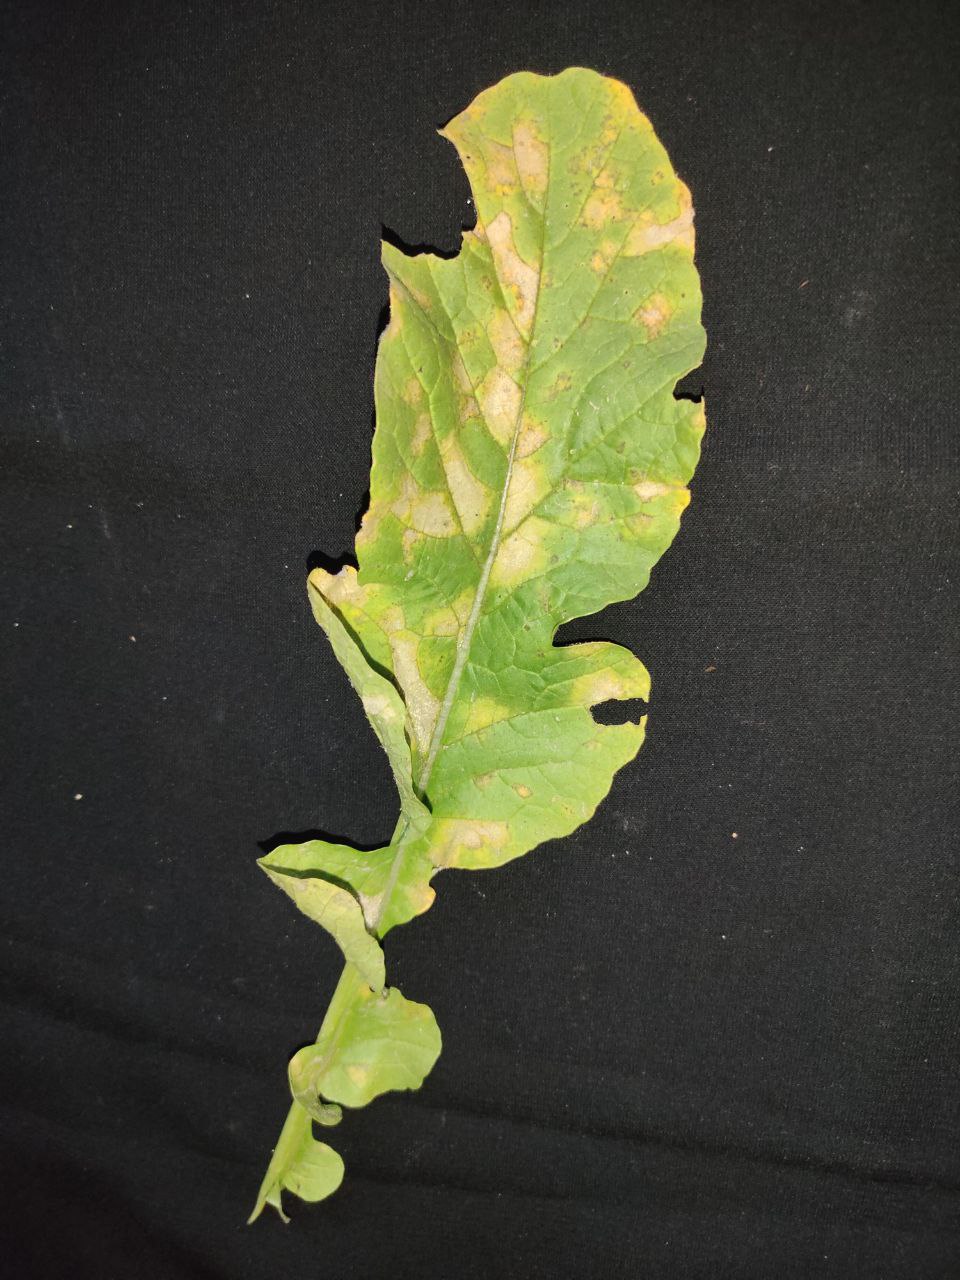
Label: Mosaic virus